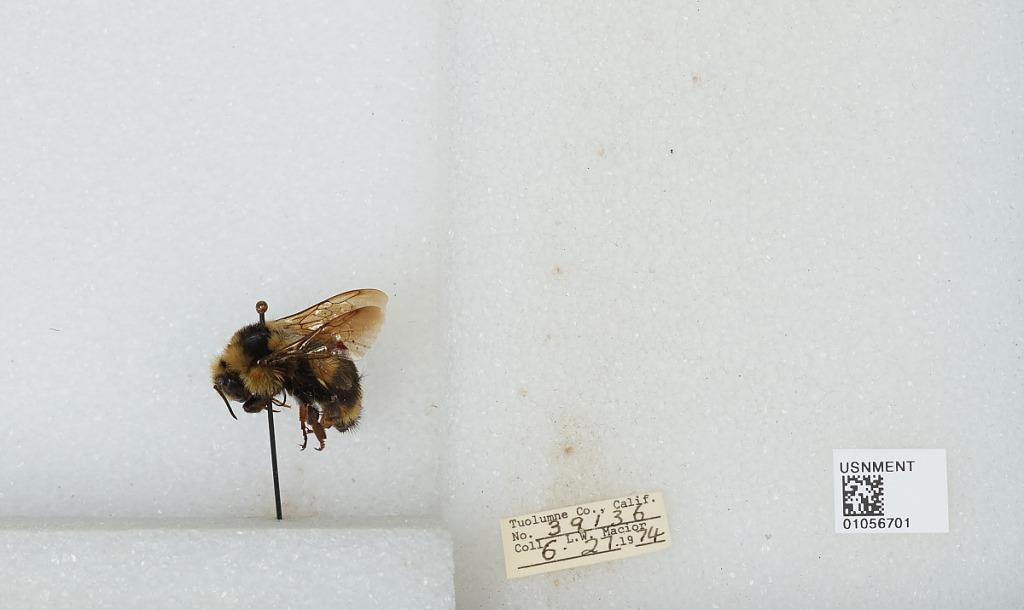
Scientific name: Bombus bifarius nearcticus
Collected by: L. Macior
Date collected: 1974-6-27
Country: United States
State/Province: California
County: Tuolumne
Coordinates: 38.02, -119.94